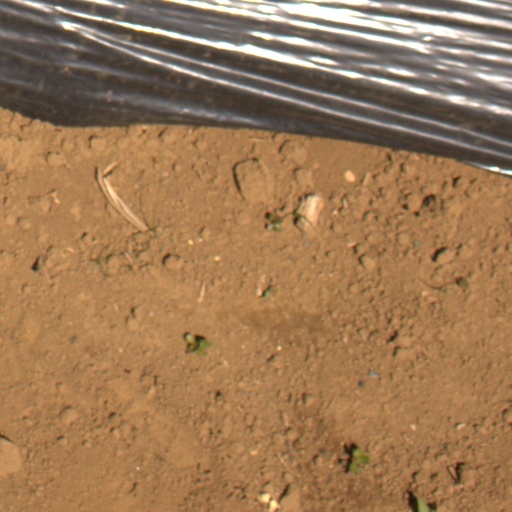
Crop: Jerusalem artichoke